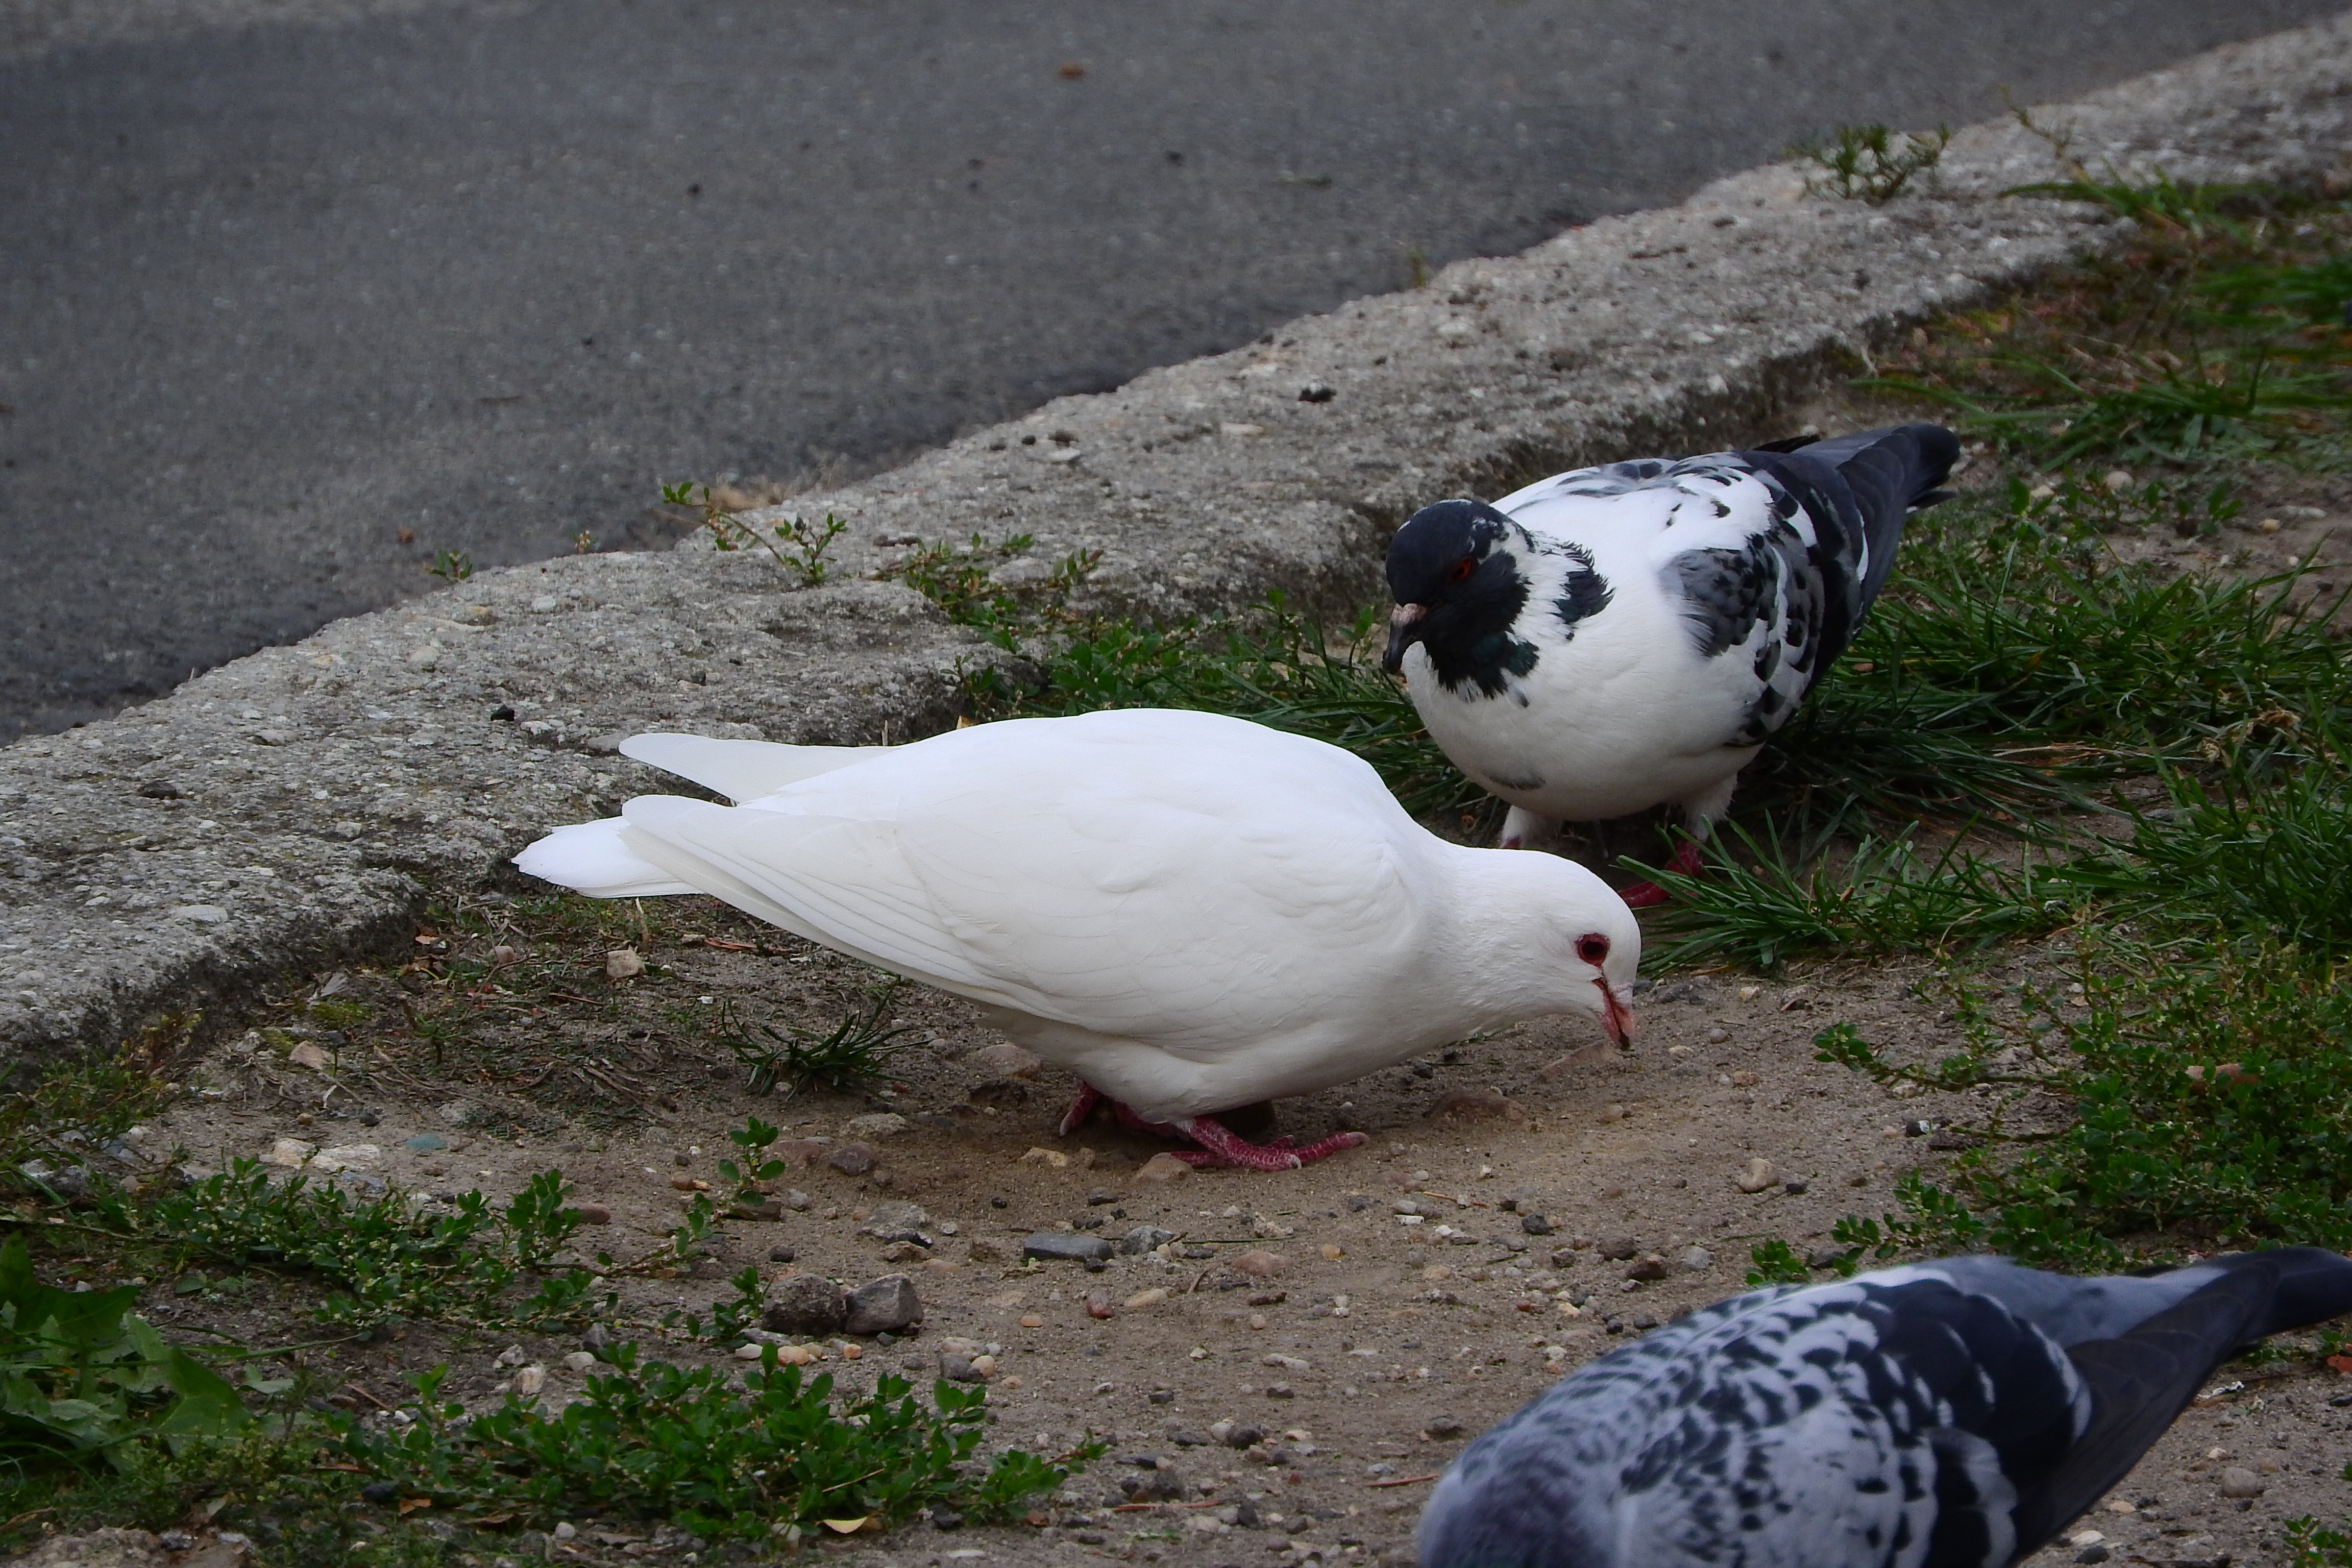
pigeons, dove, white dove, pigeon, city bird, feeding